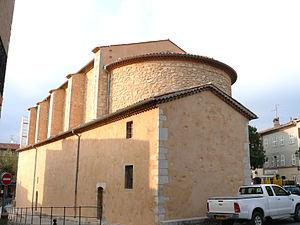
Saint-Cézaire-sur-Siagne (Alpes-Maritimes) - Église Saint-Cézaire
Saint-Cézaire-sur-Siagne est une commune française dans le département des Alpes-Maritimes en région Provence-Alpes-Côte d'Azur. Situé sur le rebord d'un plateau, dominant en à-pic les gorges de la Siagne, Saint-Cézaire-sur-Siagne est l'un des villages-belvédères typiques de la région. Célèbre notamment pour ses grottes qui se trouvent à 2 km du village, Saint-Cézaire-sur-Siagne, qui fut autrefois fortifié, conserve de pittoresques ruelles. Ses habitants sont appelés les Saint-Cézariens.